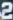
Number: 2